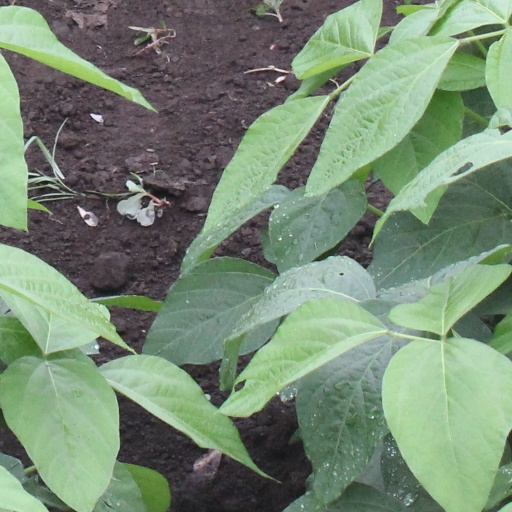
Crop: soybean